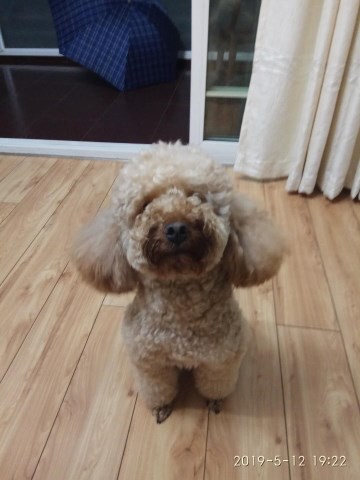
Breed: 2925-n000114-toy_poodle